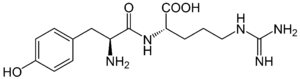
La kyotorphine, ou L-tyrosyl-L-arginine, est un dipeptide neuroactif qui joue un rôle important dans la régulation de la douleur dans le cerveau. Elle a été isolée pour la première fois en 1979 par des chercheurs japonais de Kyoto à partir de cerveau de bovinés en 1979, d'où son nom, en rapport avec son action antalgique semblable à celle de la morphine et des endorphines. Cependant, malgré cet effet antalgique, elle n'interagit pas avec les récepteurs des opiacés mais agit en libérant de la Met-enképhaline et en la stabilisant de la dégradation. Elle pourrait également posséder une action neuromodulatrice. On a pu montrer que la kyotorphine est présente dans le liquide céphalo-rachidien humain et que sa concentration est plus faible chez les patients atteints de douleur persistante.